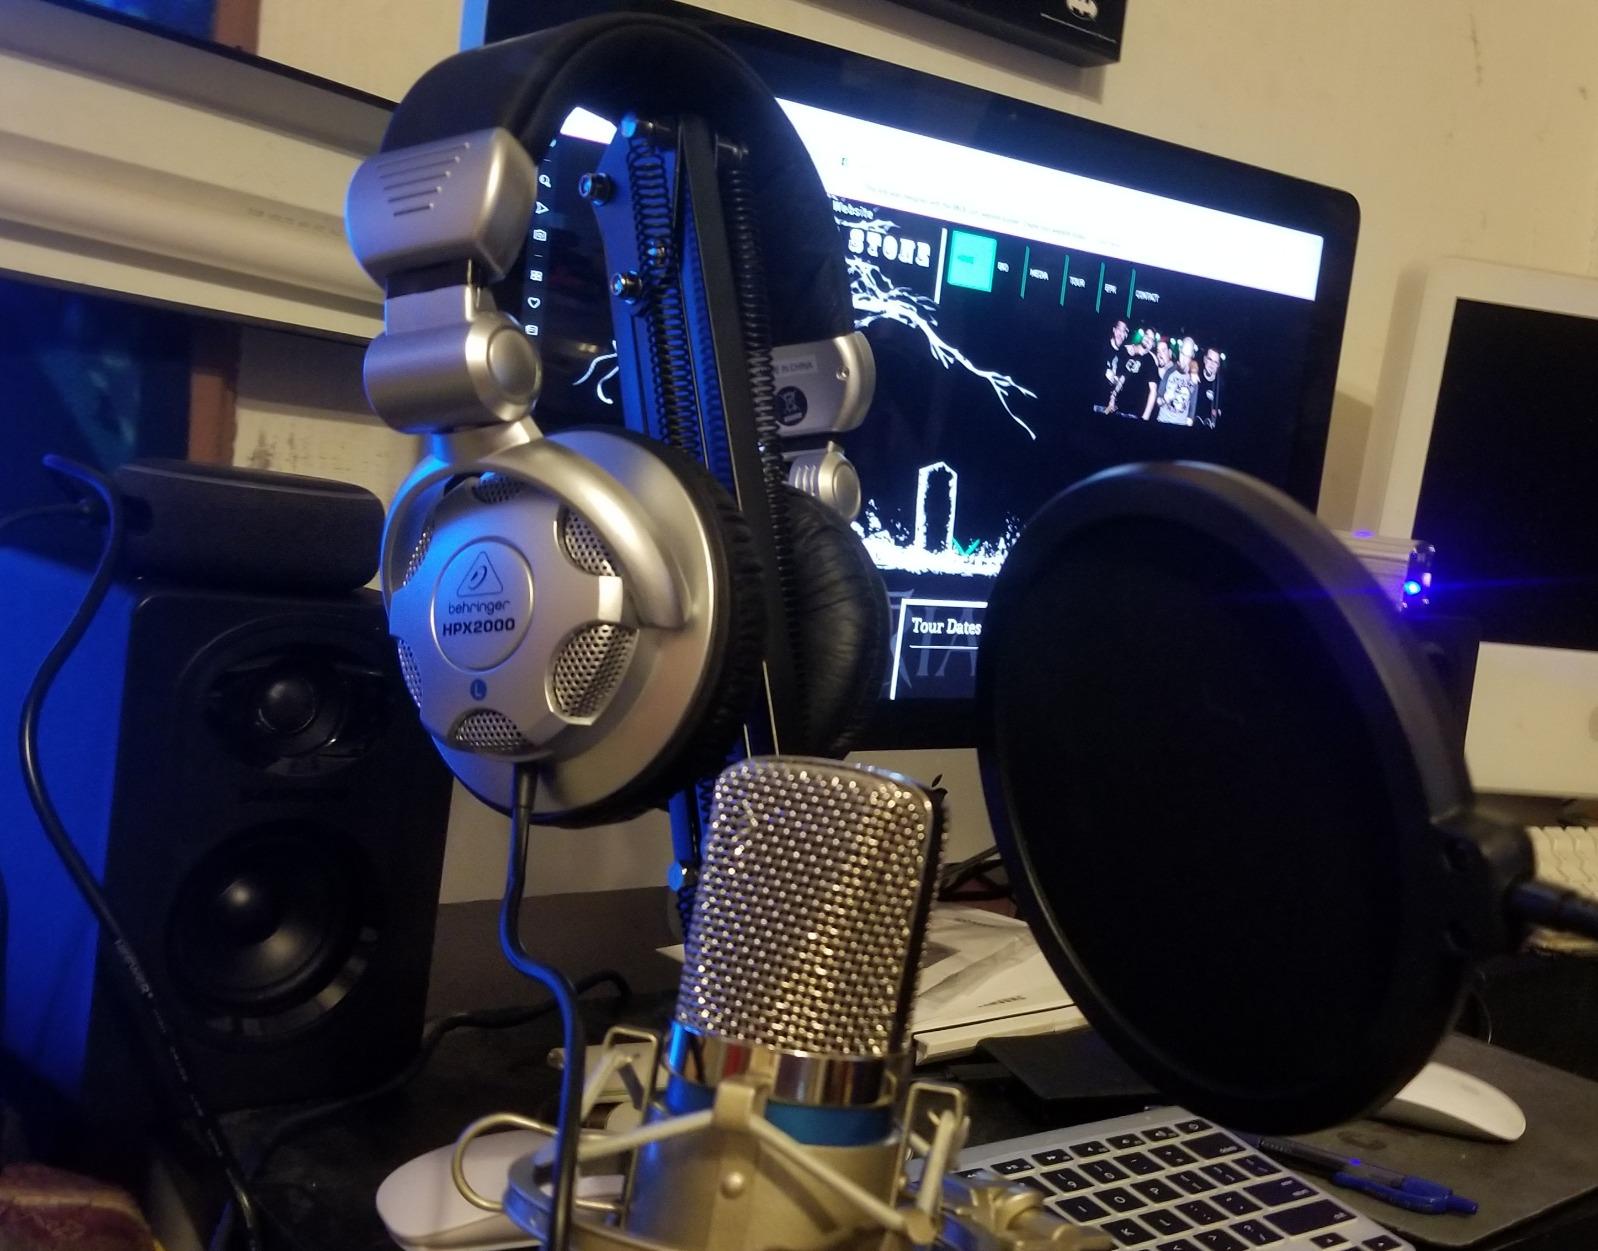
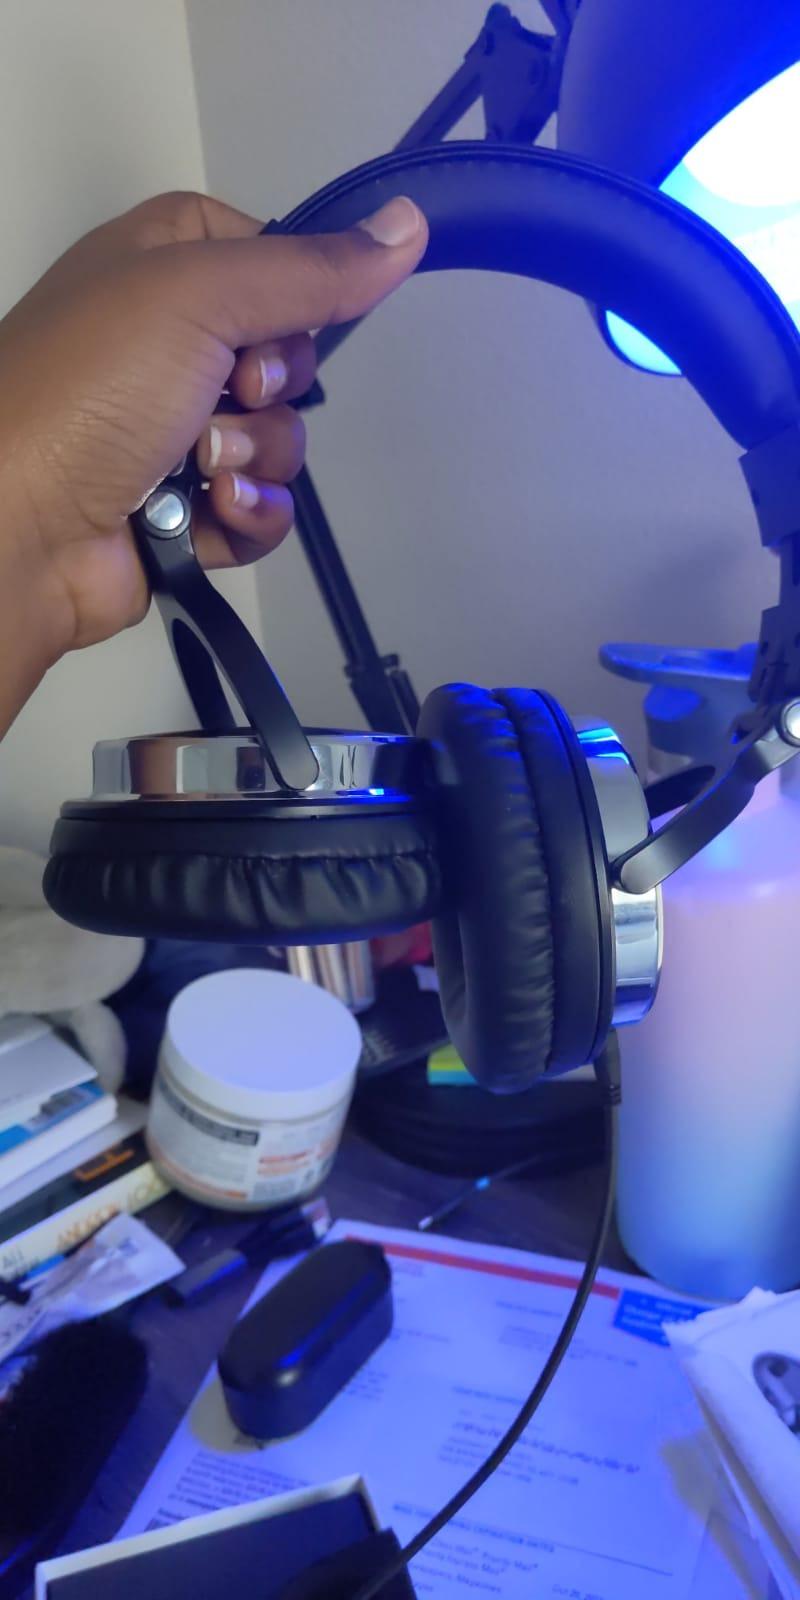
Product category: headphones
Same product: no